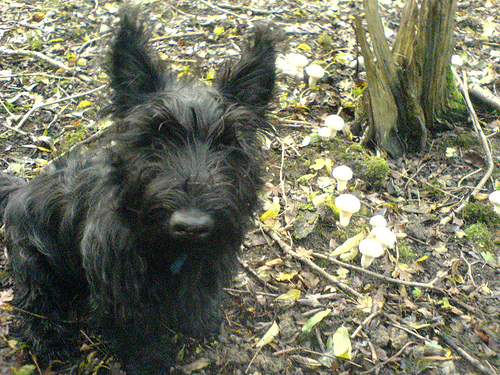
Animal: dog
Breed: scottish terrier